Vijayalakshmi Feroz

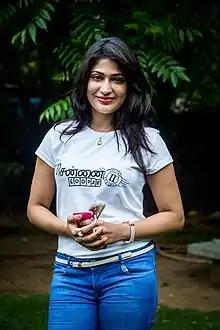

Vijayalakshmi Feroz (née Agathiyan) is an Indian actress and reality show winner who has predominantly appeared in Tamil language films. As the daughter of film director Agathiyan, Vijayalakshmi made her acting debut as a timid girl in Venkat Prabhu's "Chennai 600028" (2007), before portraying another timid character in Mysskin's drama film, "Anjathe" (2009). After appearing in a few further lead roles, she moved on to become a film producer and an actress in television serials. She also participated in the reality show "Survivor Tamil" in 2021 and later emerged as the winner.